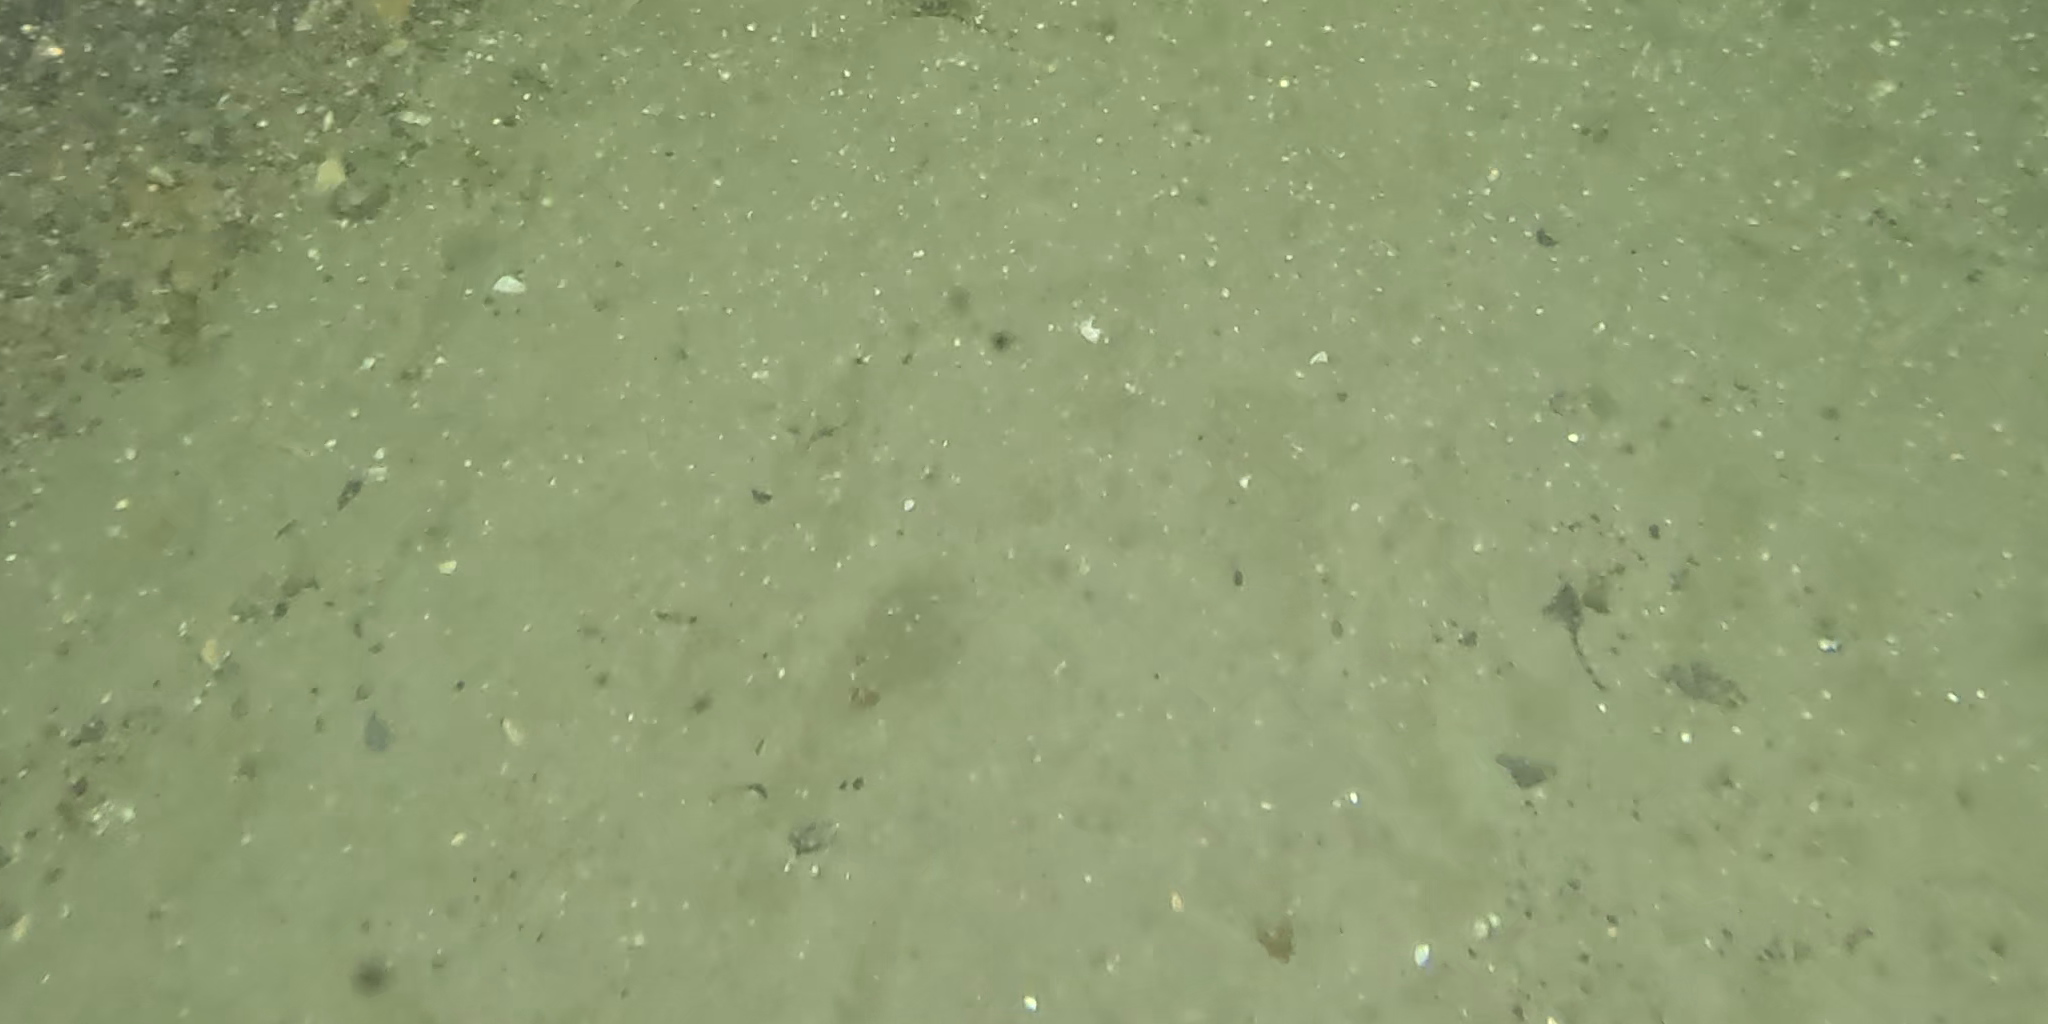
Seabed habitat: sand